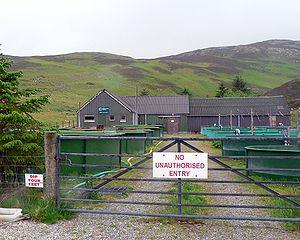
En aquaculture, une écloserie est une installation destinée à produire des œufs et des larves ou alevins, notamment de poissons, de crustacés et de mollusques. Elle permet de vendre a des ostréiculteurs des naissains d'huîtres appropriés à leurs besoins.